Answer in natural language. Considering the relative positions, is modern black sofa (marked A) to the left or right of grey circular dining table (marked C)? Choose between the following options: right or left
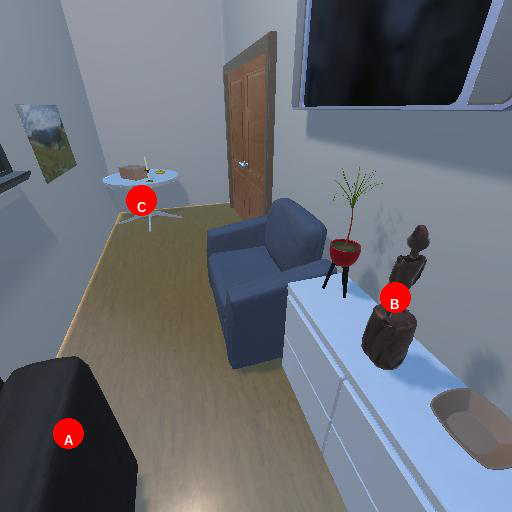
<answer>right</answer>